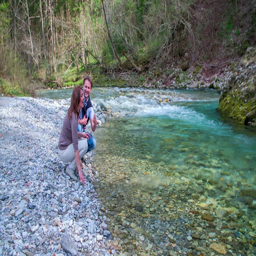
this couple in love coming to the creek and then the man try a temperature of water from creek who is flowing through the beautiful landscape